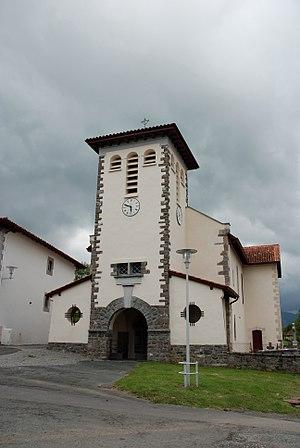
Bages
Ahaxe-Alciette-Bascassan est une commune française, située dans le département des Pyrénées-Atlantiques en région Nouvelle-Aquitaine.
Ahaxe est une ancienne commune française du département des Pyrénées-Atlantiques. Ahaxe et Alciette-Bascassan se sont réunies le 11 juin 1842 pour former la nouvelle commune d'Ahaxe-Alciette-Bascassan.